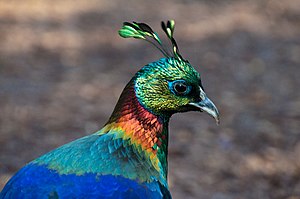
Nepals natur / Fauna / Krybdyr
Glansfasan er Nepals nationalfugel.
Nepals natur kendetegnes af en mangfoldighed, som beror på den store variation i klimaet, fra tropiske miljøer til arktiske.